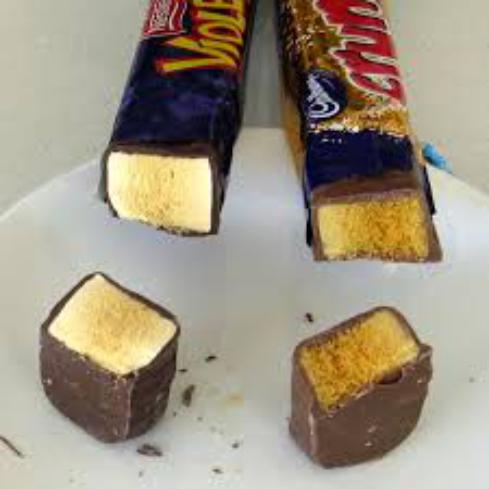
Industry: Food